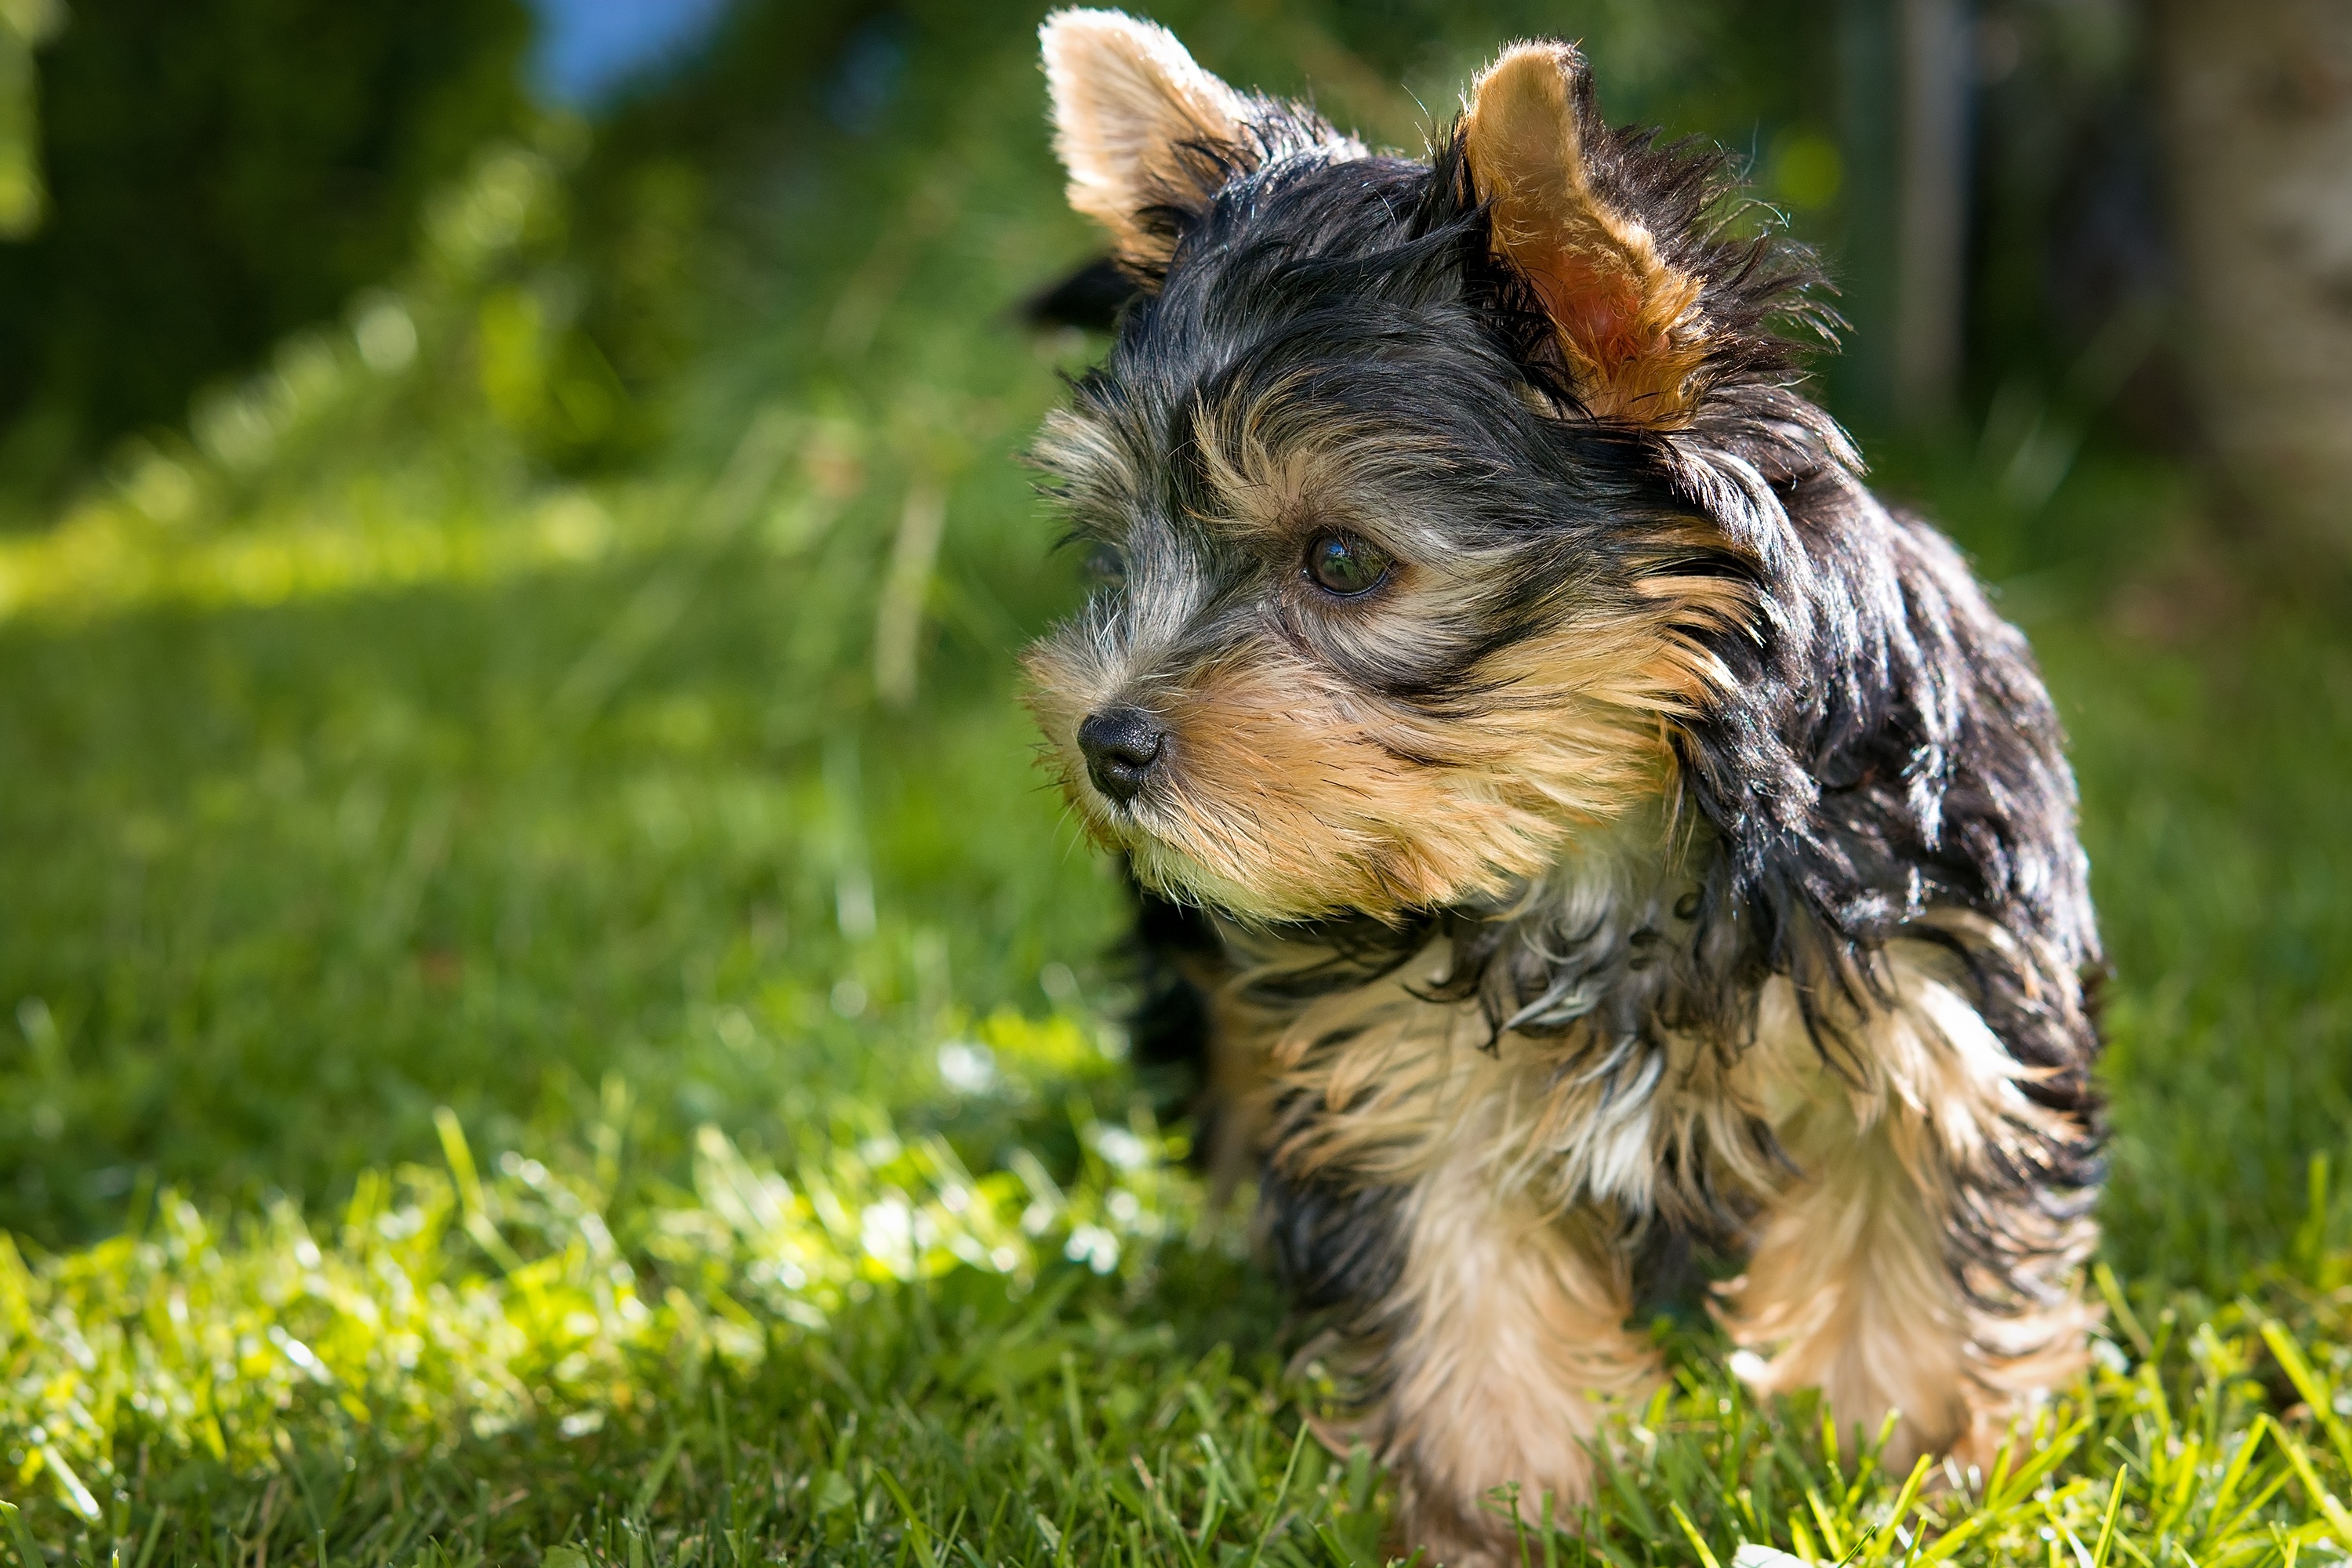
road, sweet, puppy, dog, animal, cute, explore, pet, small, mammal, friend, vertebrate, out, good, away, dog breed, terrier, companion, dear, purebred dog, small dog, yorkshire terrier, yorkshire terrier puppy, australian silky terrier, dog like mammal, carnivoran, australian terrier, schnoodle, morkie, biewer terrier, norwich terrier, norfolk terrier, small terrier, vulnerable native breeds